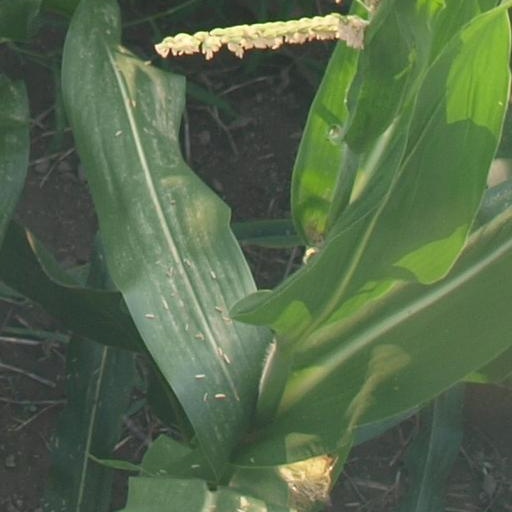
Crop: maize; corn